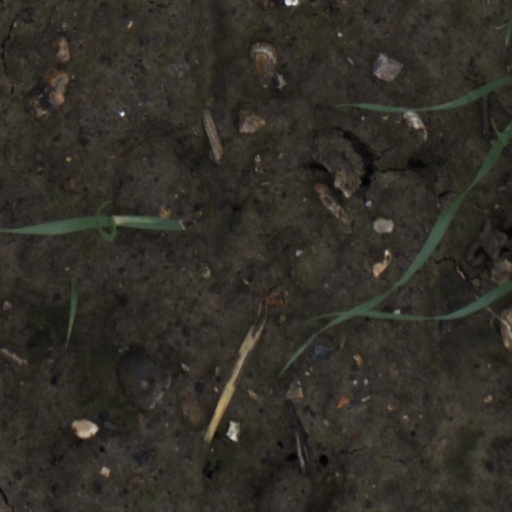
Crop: wheat